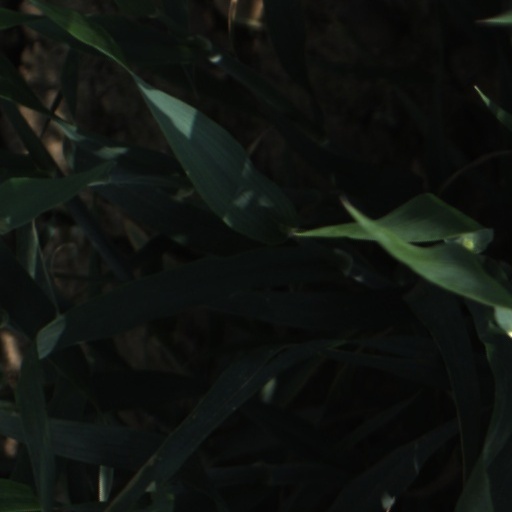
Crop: wheat